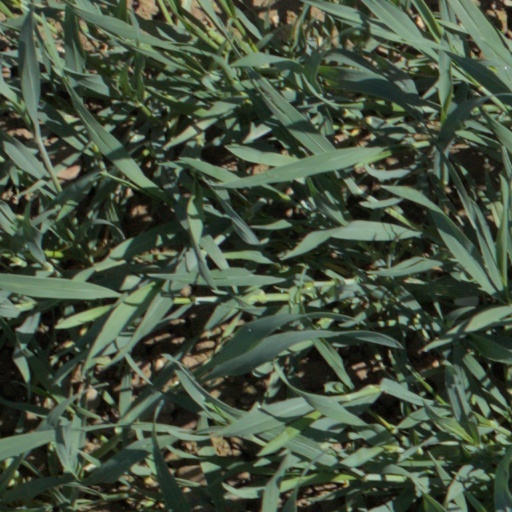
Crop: wheat